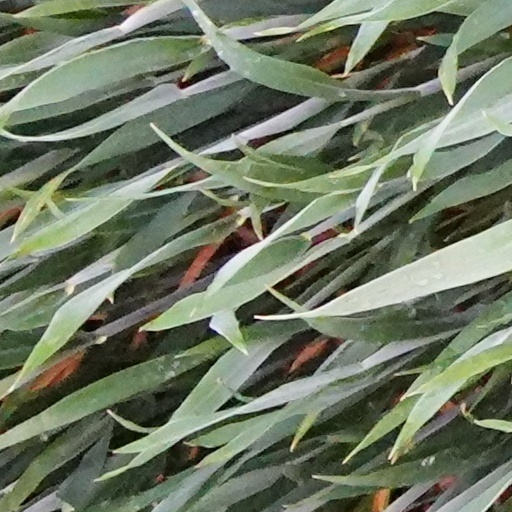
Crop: wheat